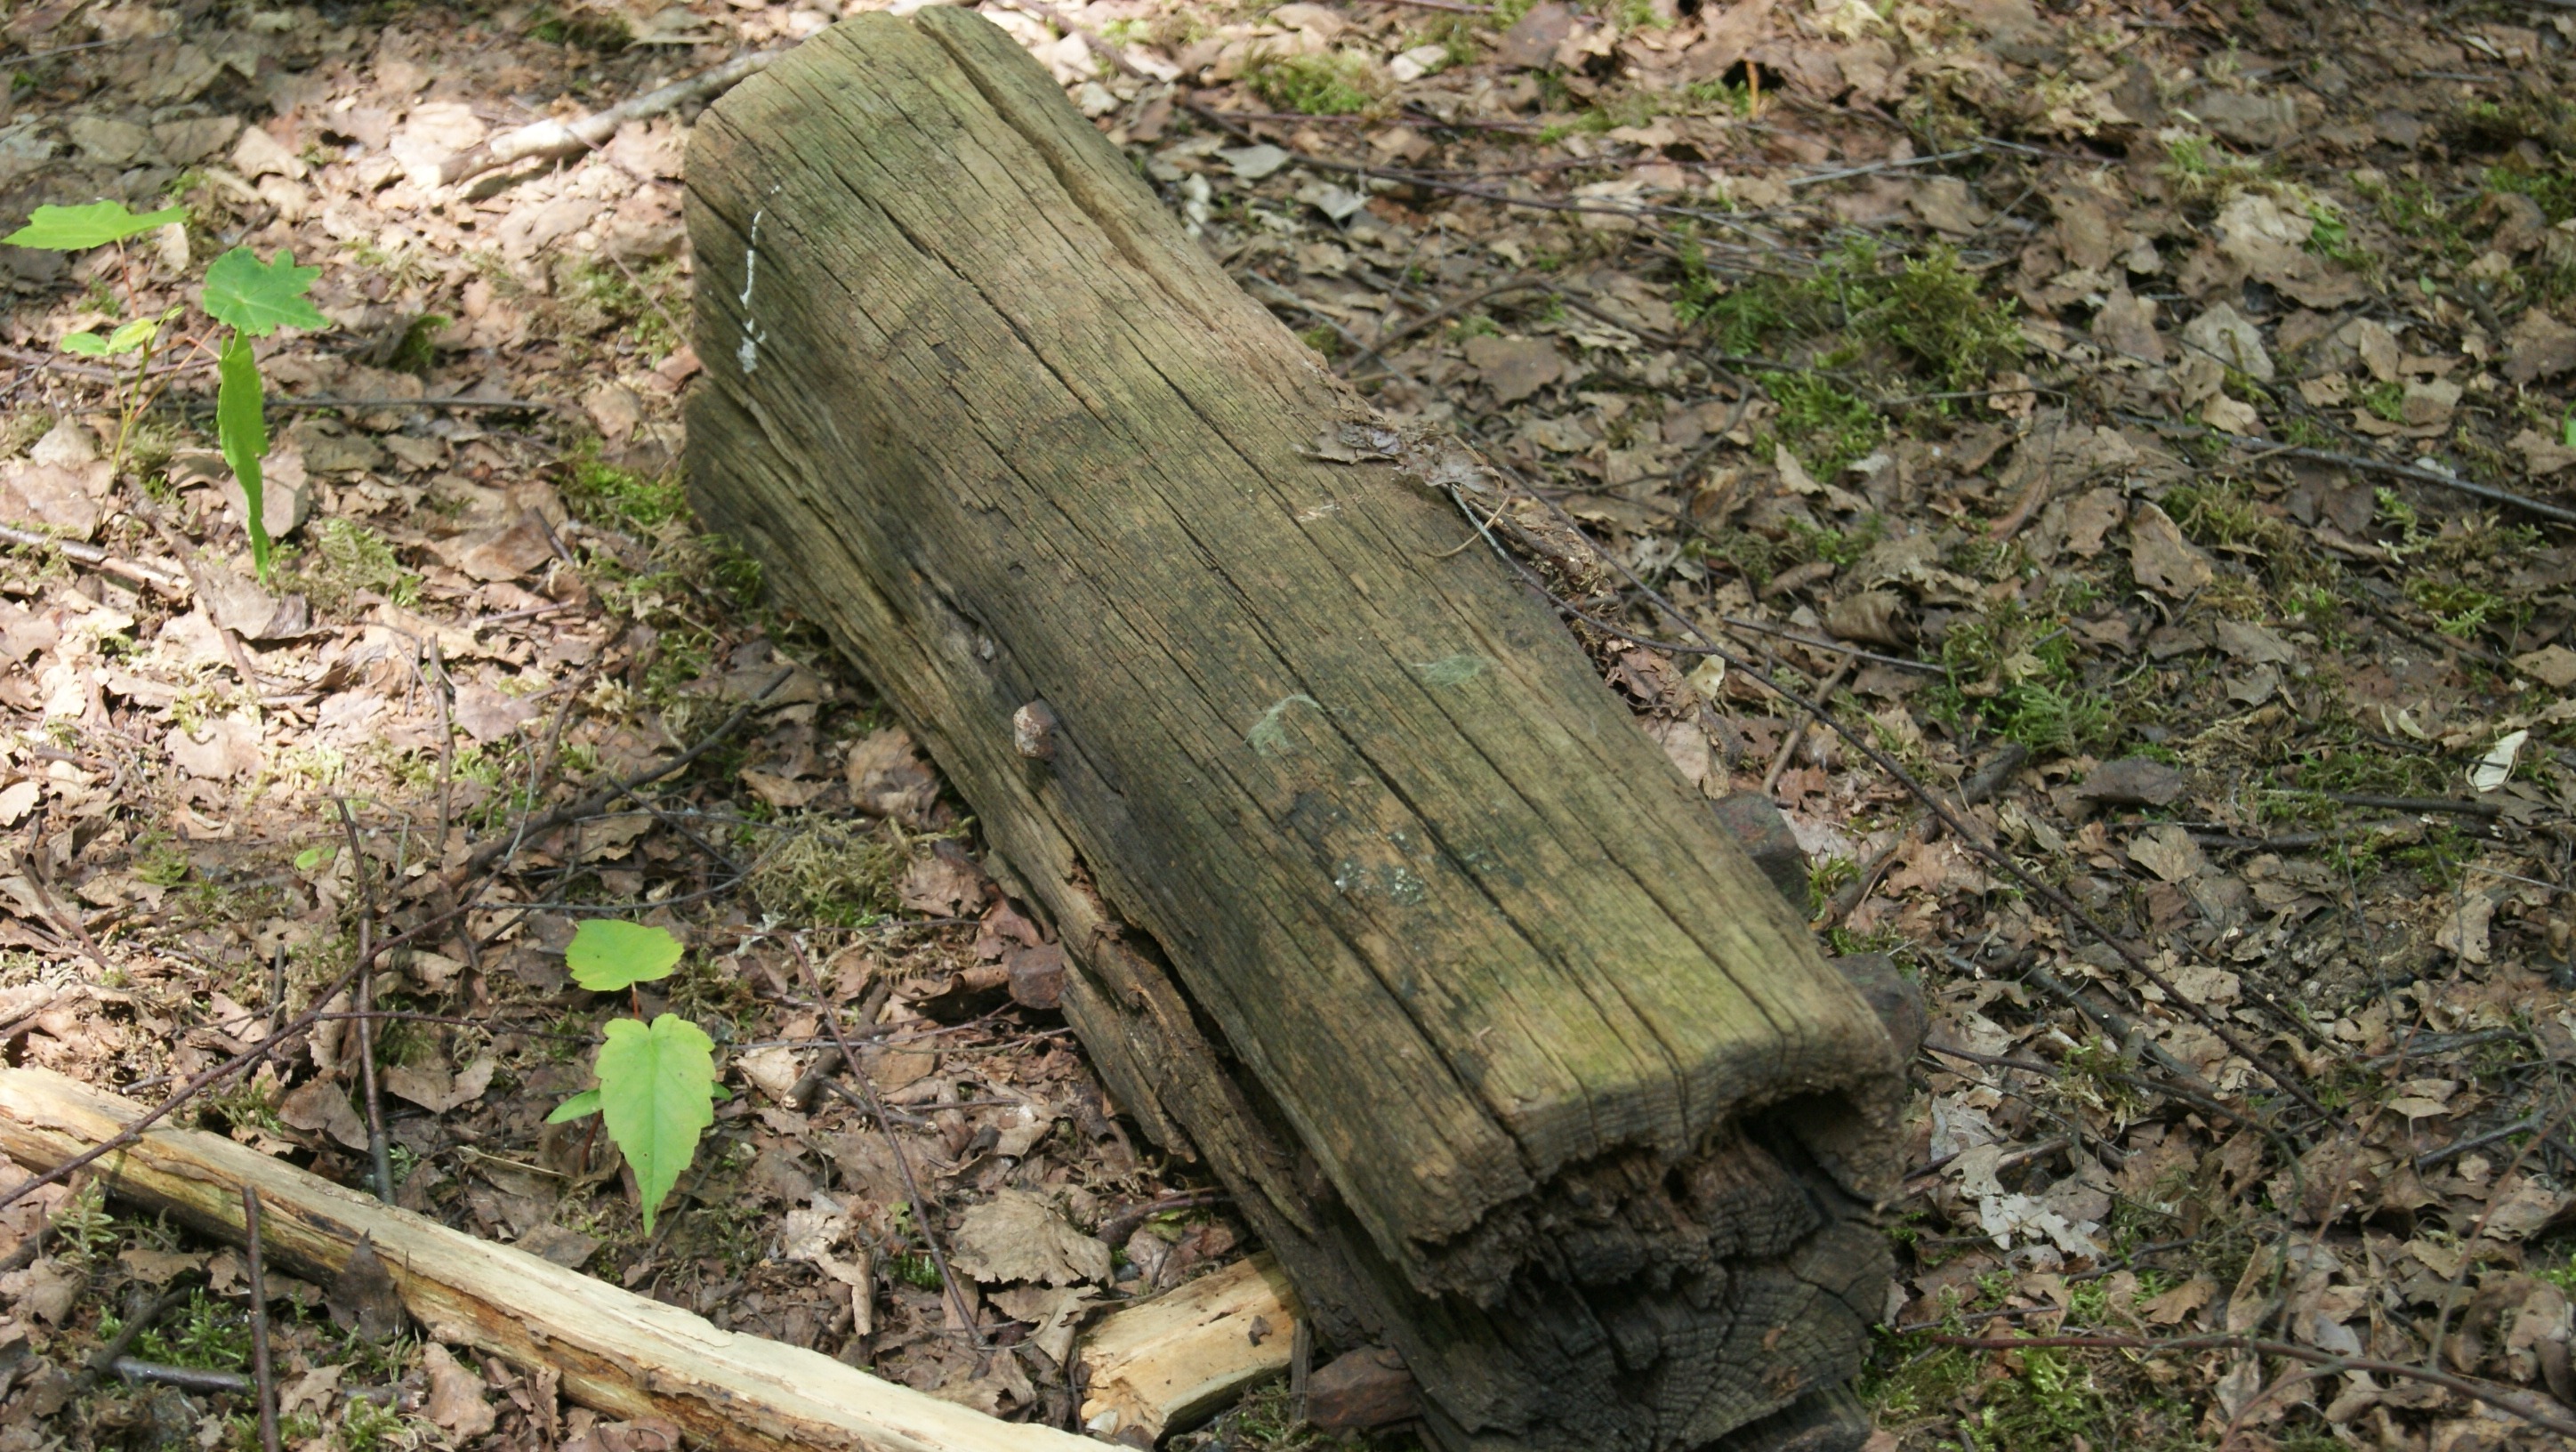
tree, wood, trunk, insect, soil, tribe